Dimitris Giarmenitis

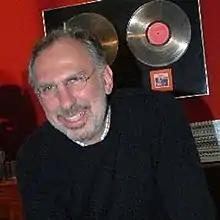

Dimitris C. Giarmenitis or Yarmenitis (Greek: Δημήτρης Γιαρμενίτης; born January 14, 1959) is a Greek businessman - visioner, with an active role in the music industry, since 1978.